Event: Nepal Earthquake
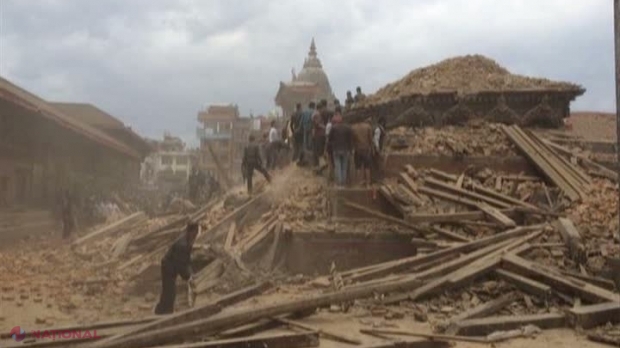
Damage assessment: damage